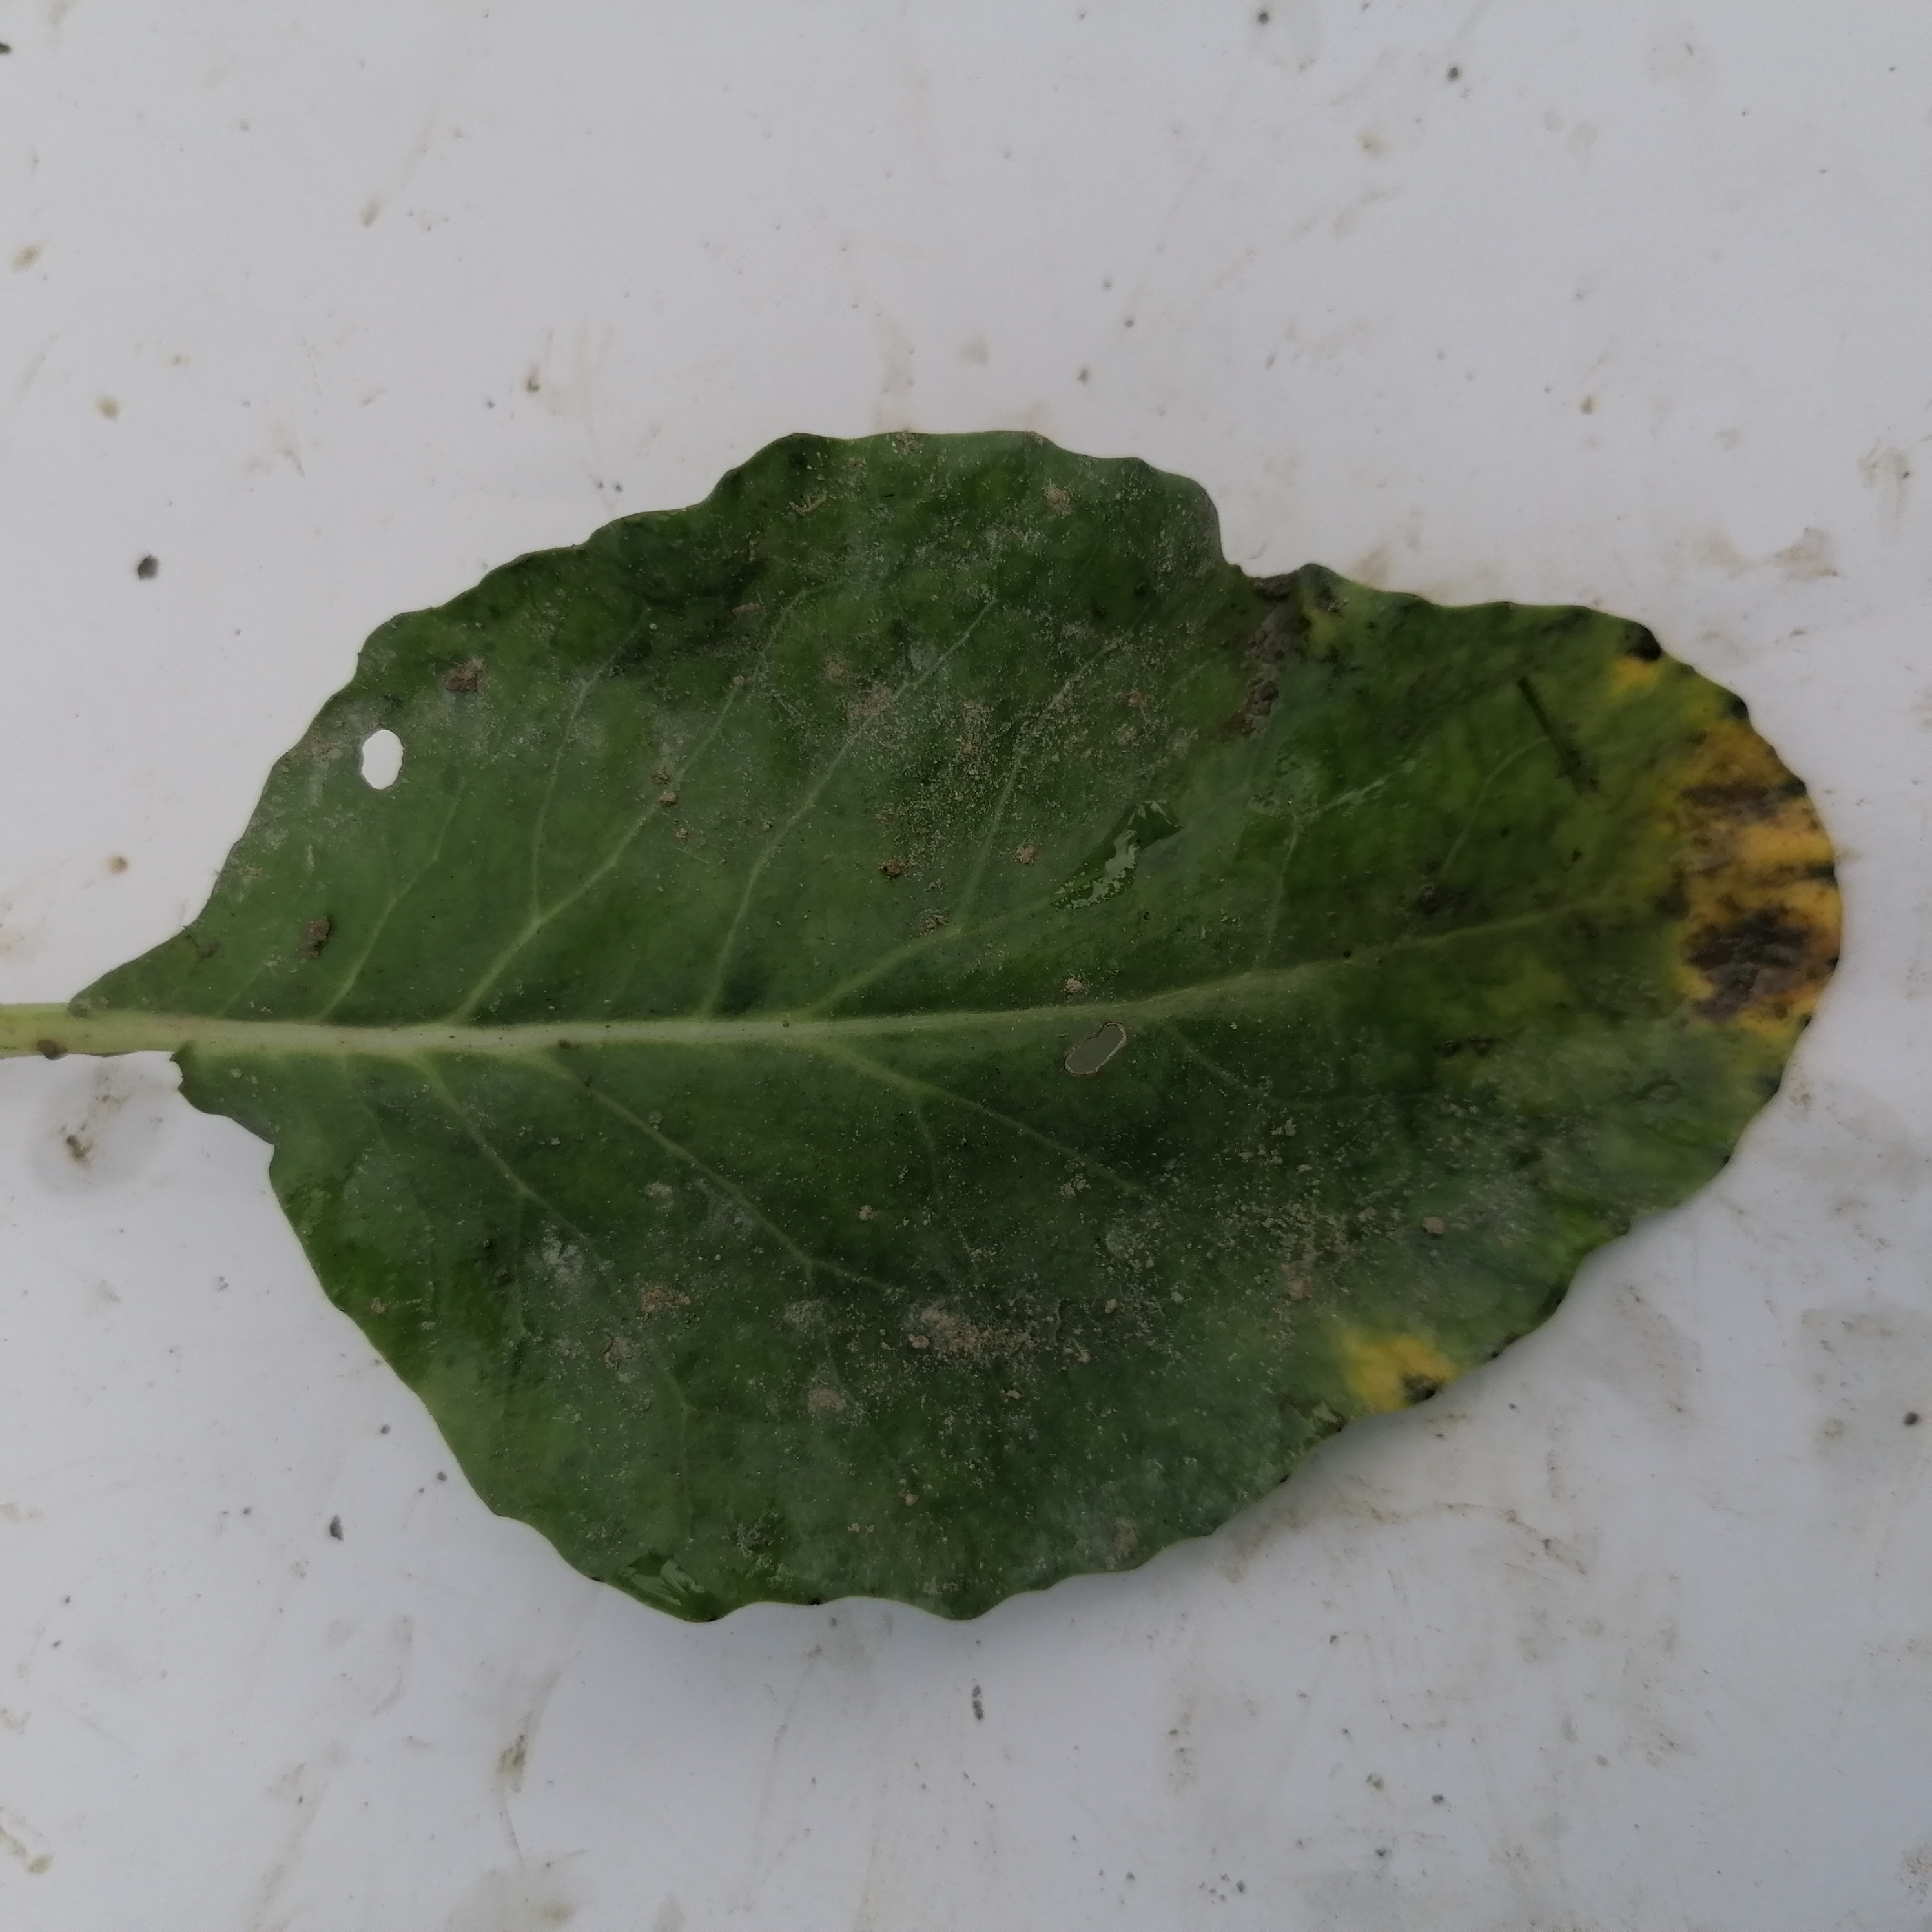
Label: Black Rot